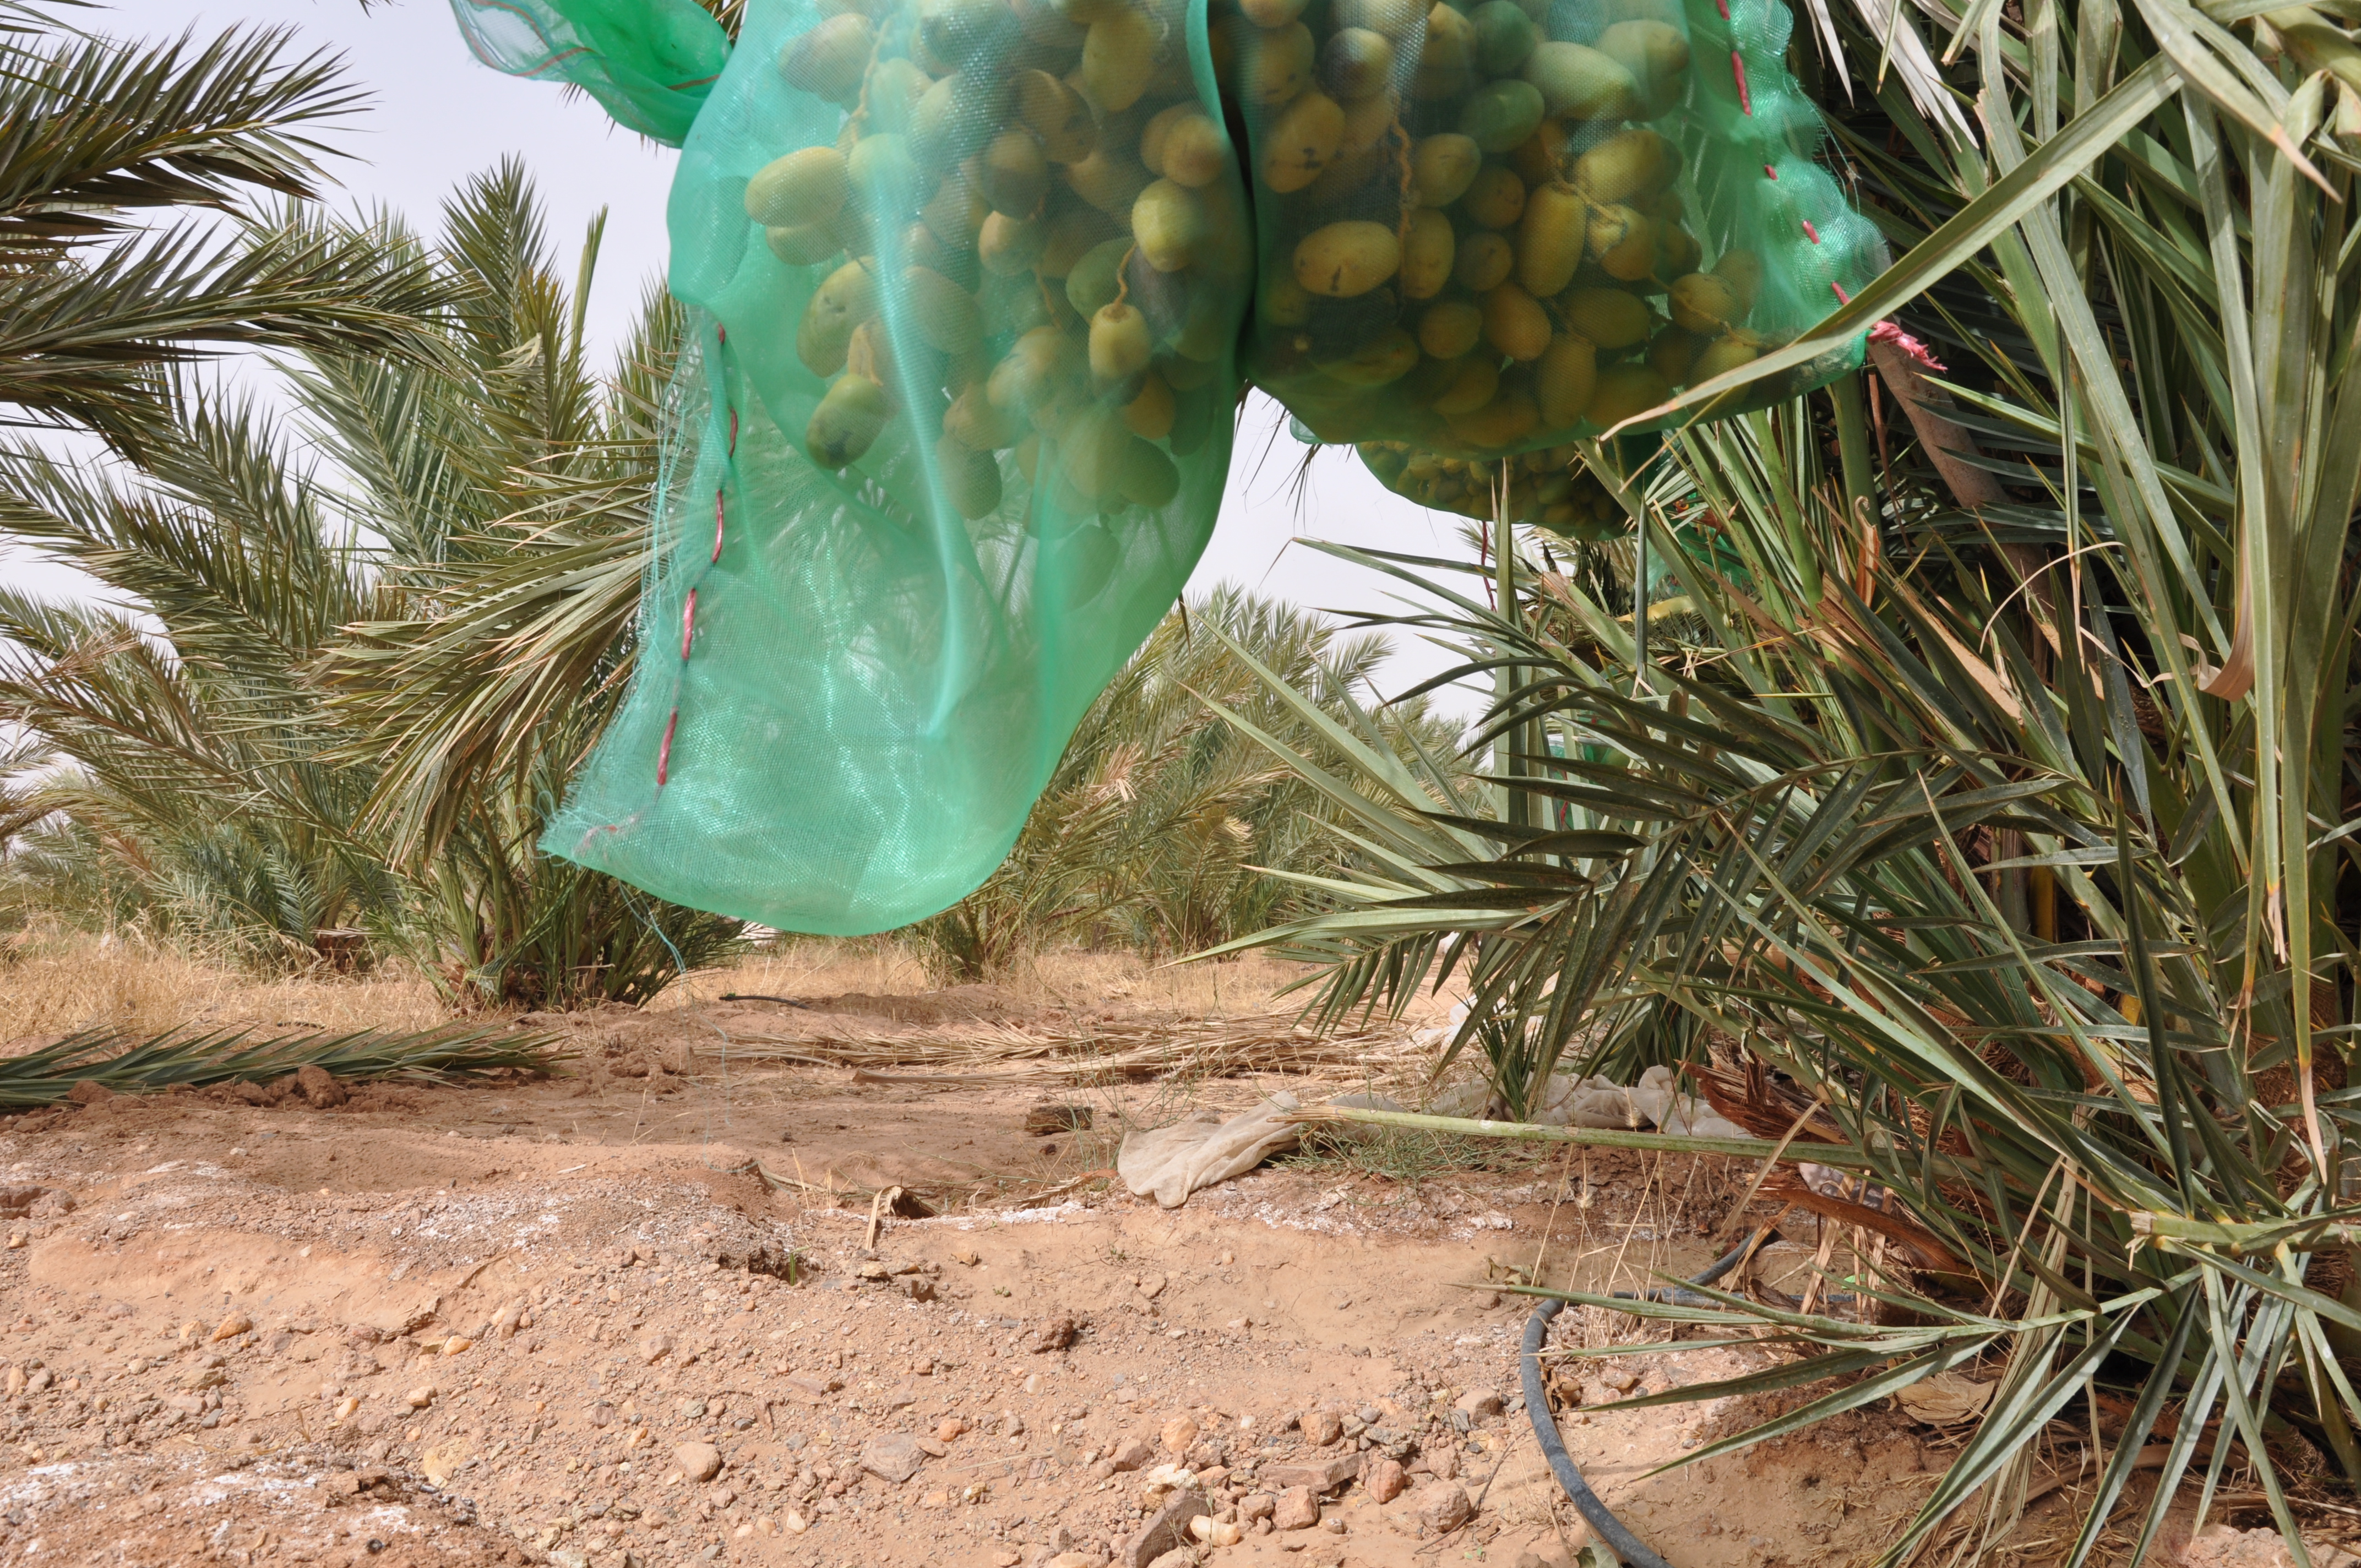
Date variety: Boumajhoul